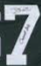
Number: 7